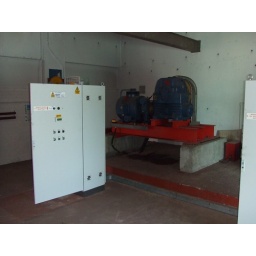
Sainsbury's High Wycombe - demolition work of lift tower (phase 1) . Kayleigh Lift machine (installed around 1985)